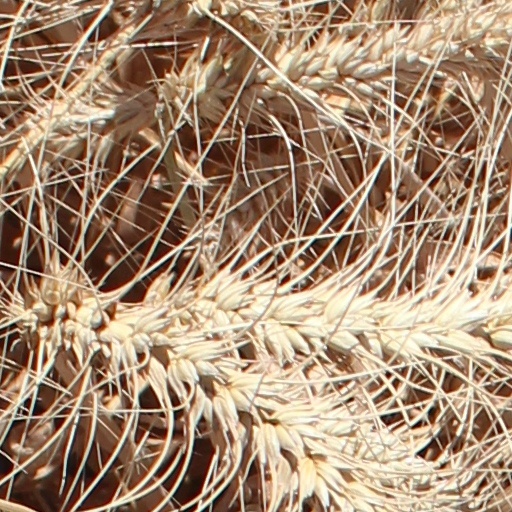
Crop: wheat